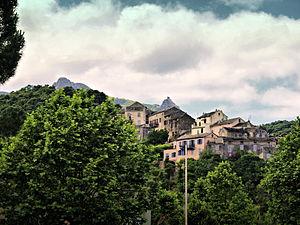
Luri (Corse) - Poggio. En arrière, la tour de Sénèque
Luri est une commune française située dans la circonscription départementale de la Haute-Corse et le territoire de la collectivité de Corse. Elle appartient à l'ancienne piève de Luri dont elle était le chef-lieu, dans le Cap Corse.